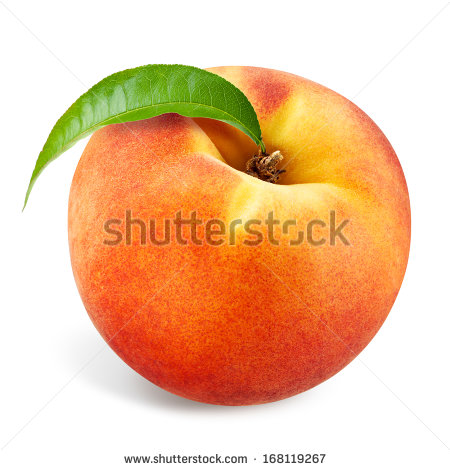
Labels: Peach leaf